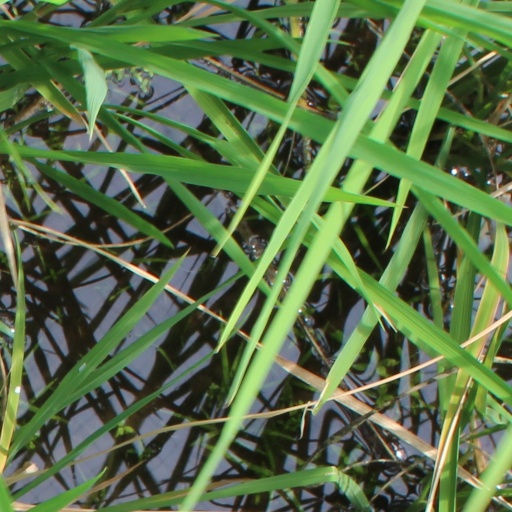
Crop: rice